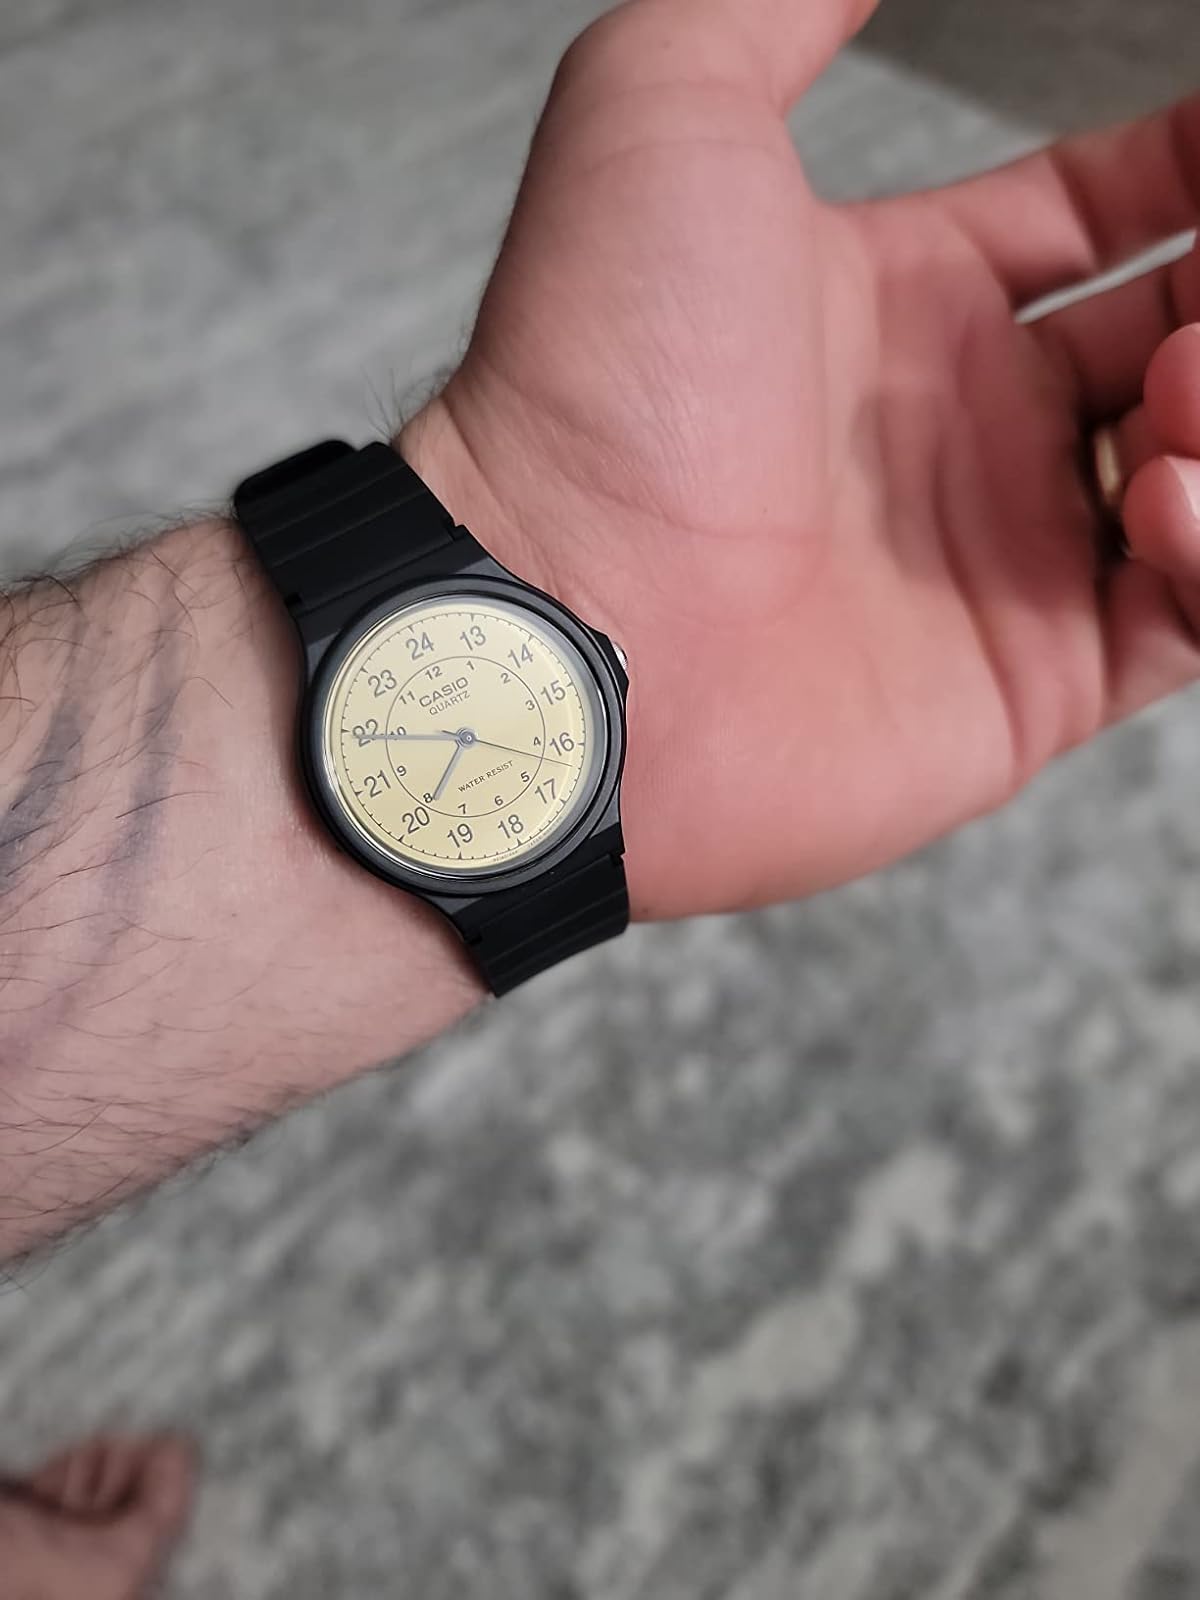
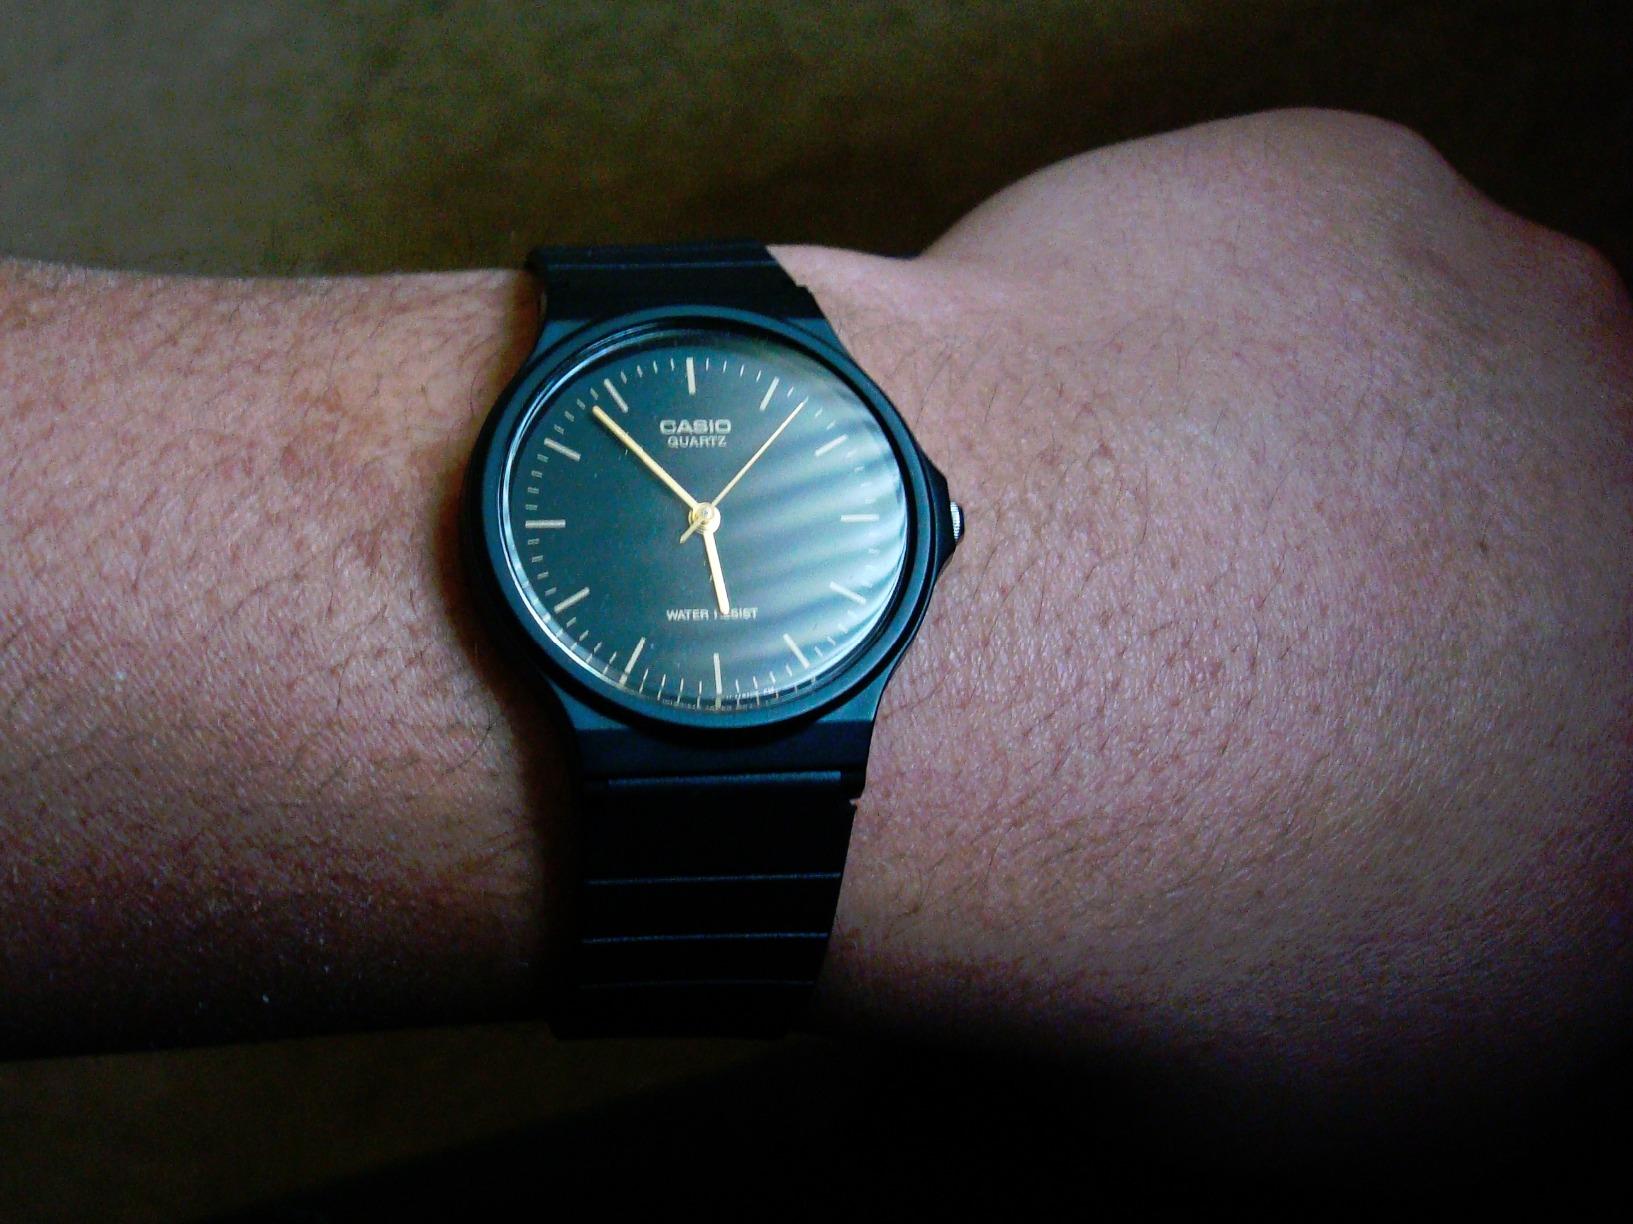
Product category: accessories_watch
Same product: no